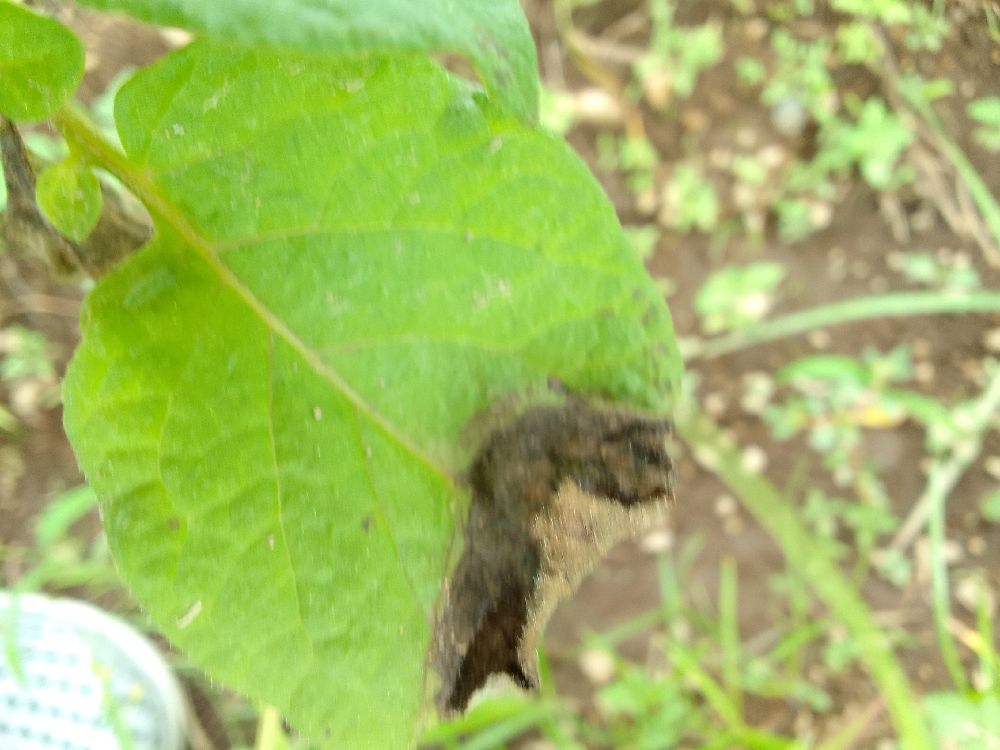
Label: Late blight